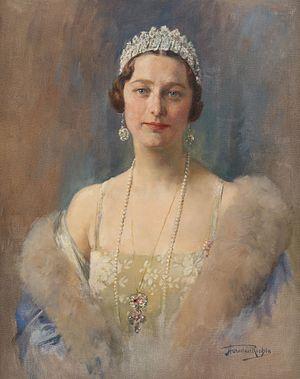
La Reine Astrid
Herman Jean Joseph Richir, est un peintre académique belge de scènes allégoriques et mythologiques, de nus et de portraits.